The Cruise of the Snark

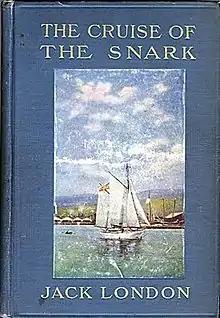
First edition

The Cruise of the Snark is a 1911 non-fictional, illustrated book by Jack London chronicling his sailing adventure in 1907 across the south Pacific in his ketch the "Snark". Accompanying London on this voyage was his wife Charmian London and a small crew. London taught himself celestial navigation and the basics of sailing and of boats during the course of this adventure and describes these details to the reader. He visits exotic locations including the Solomon Islands and Hawaii, and his first-person accounts and photographs provide insight into these remote places at the beginning of the 20th century.